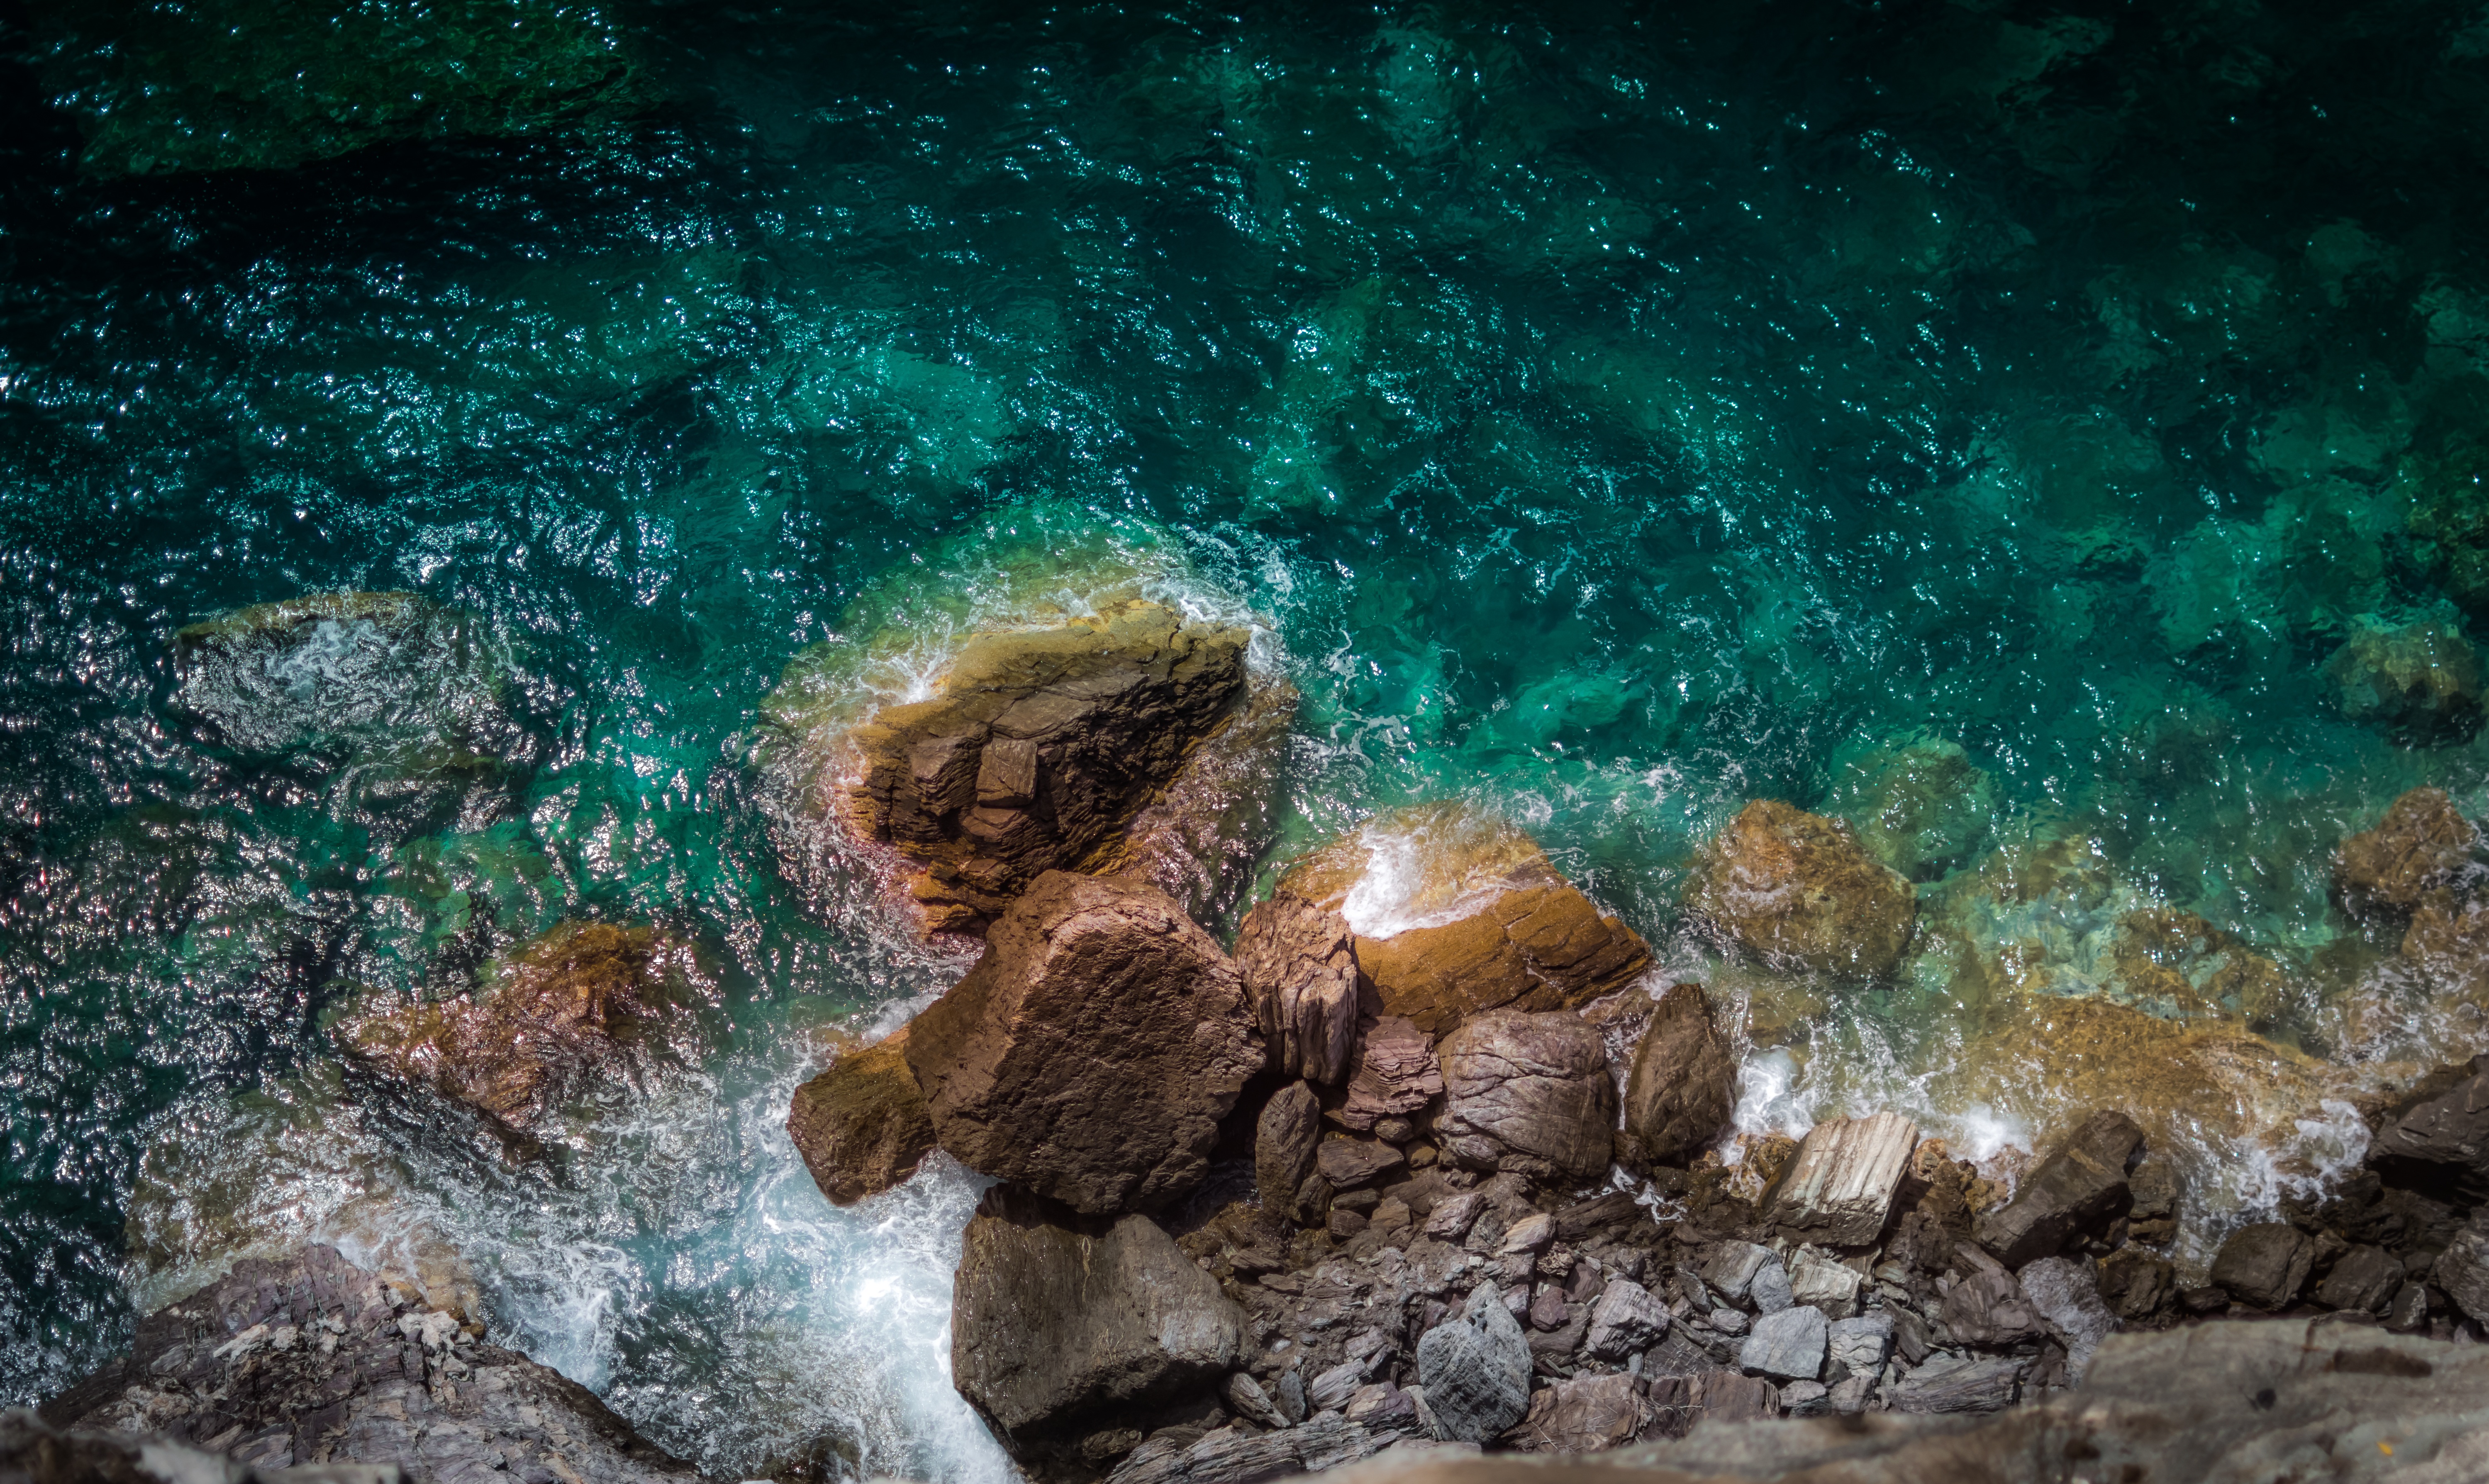
marine biology, underwater, reef, biology, coral, sea, coral reef, invertebrate